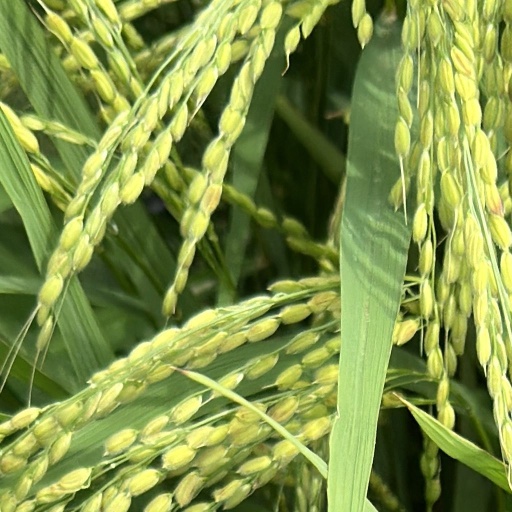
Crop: rice